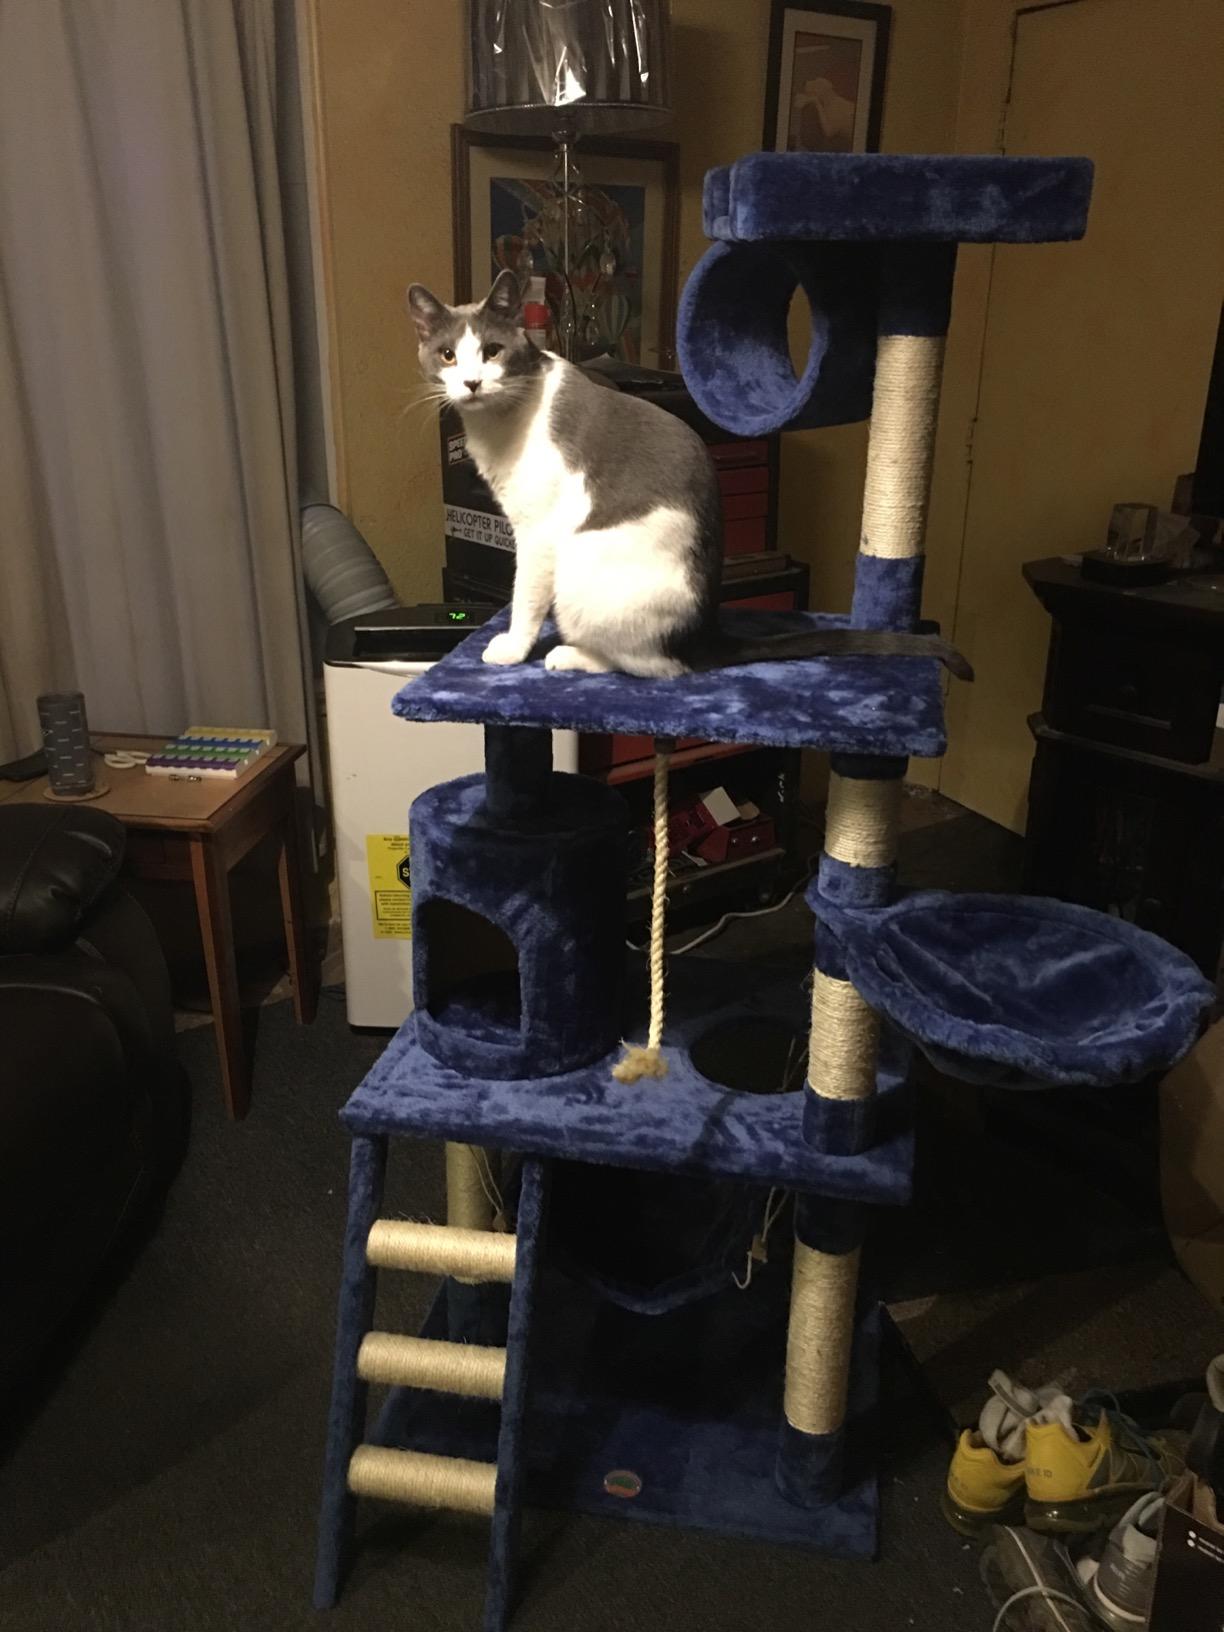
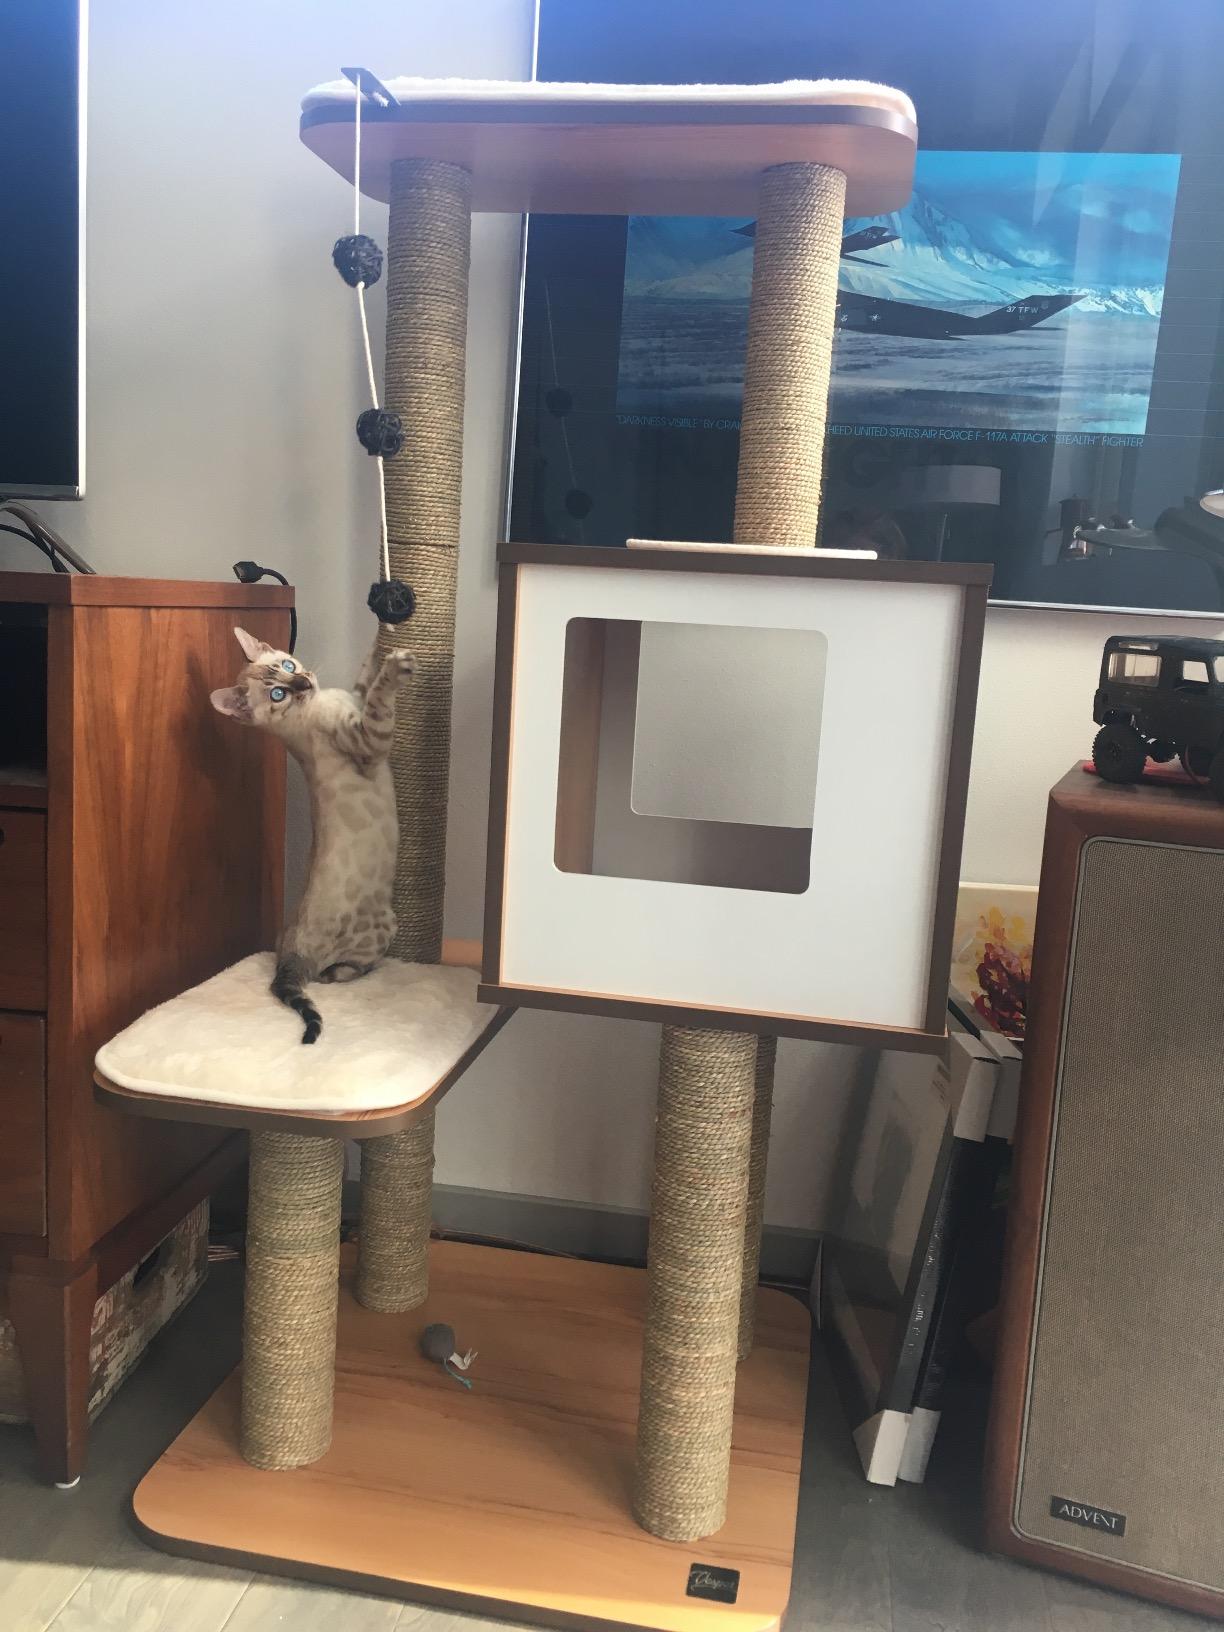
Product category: items_cat tree
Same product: no